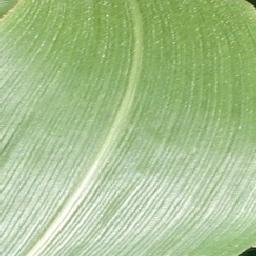
Label: Corn_(Maize)___Healthy